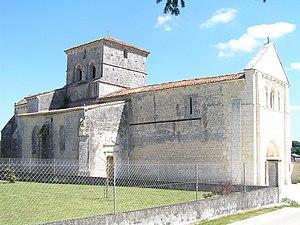
église d'Ambleville, Charente, France
Ambleville est une commune du Sud-Ouest de la France, située dans le département de la Charente.
Cet article recense les monuments historiques de la Charente, en France.